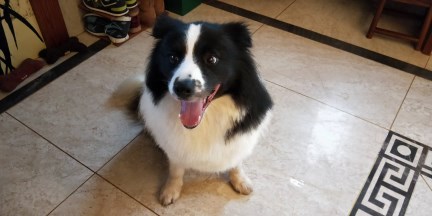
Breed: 2594-n000109-Border_collie